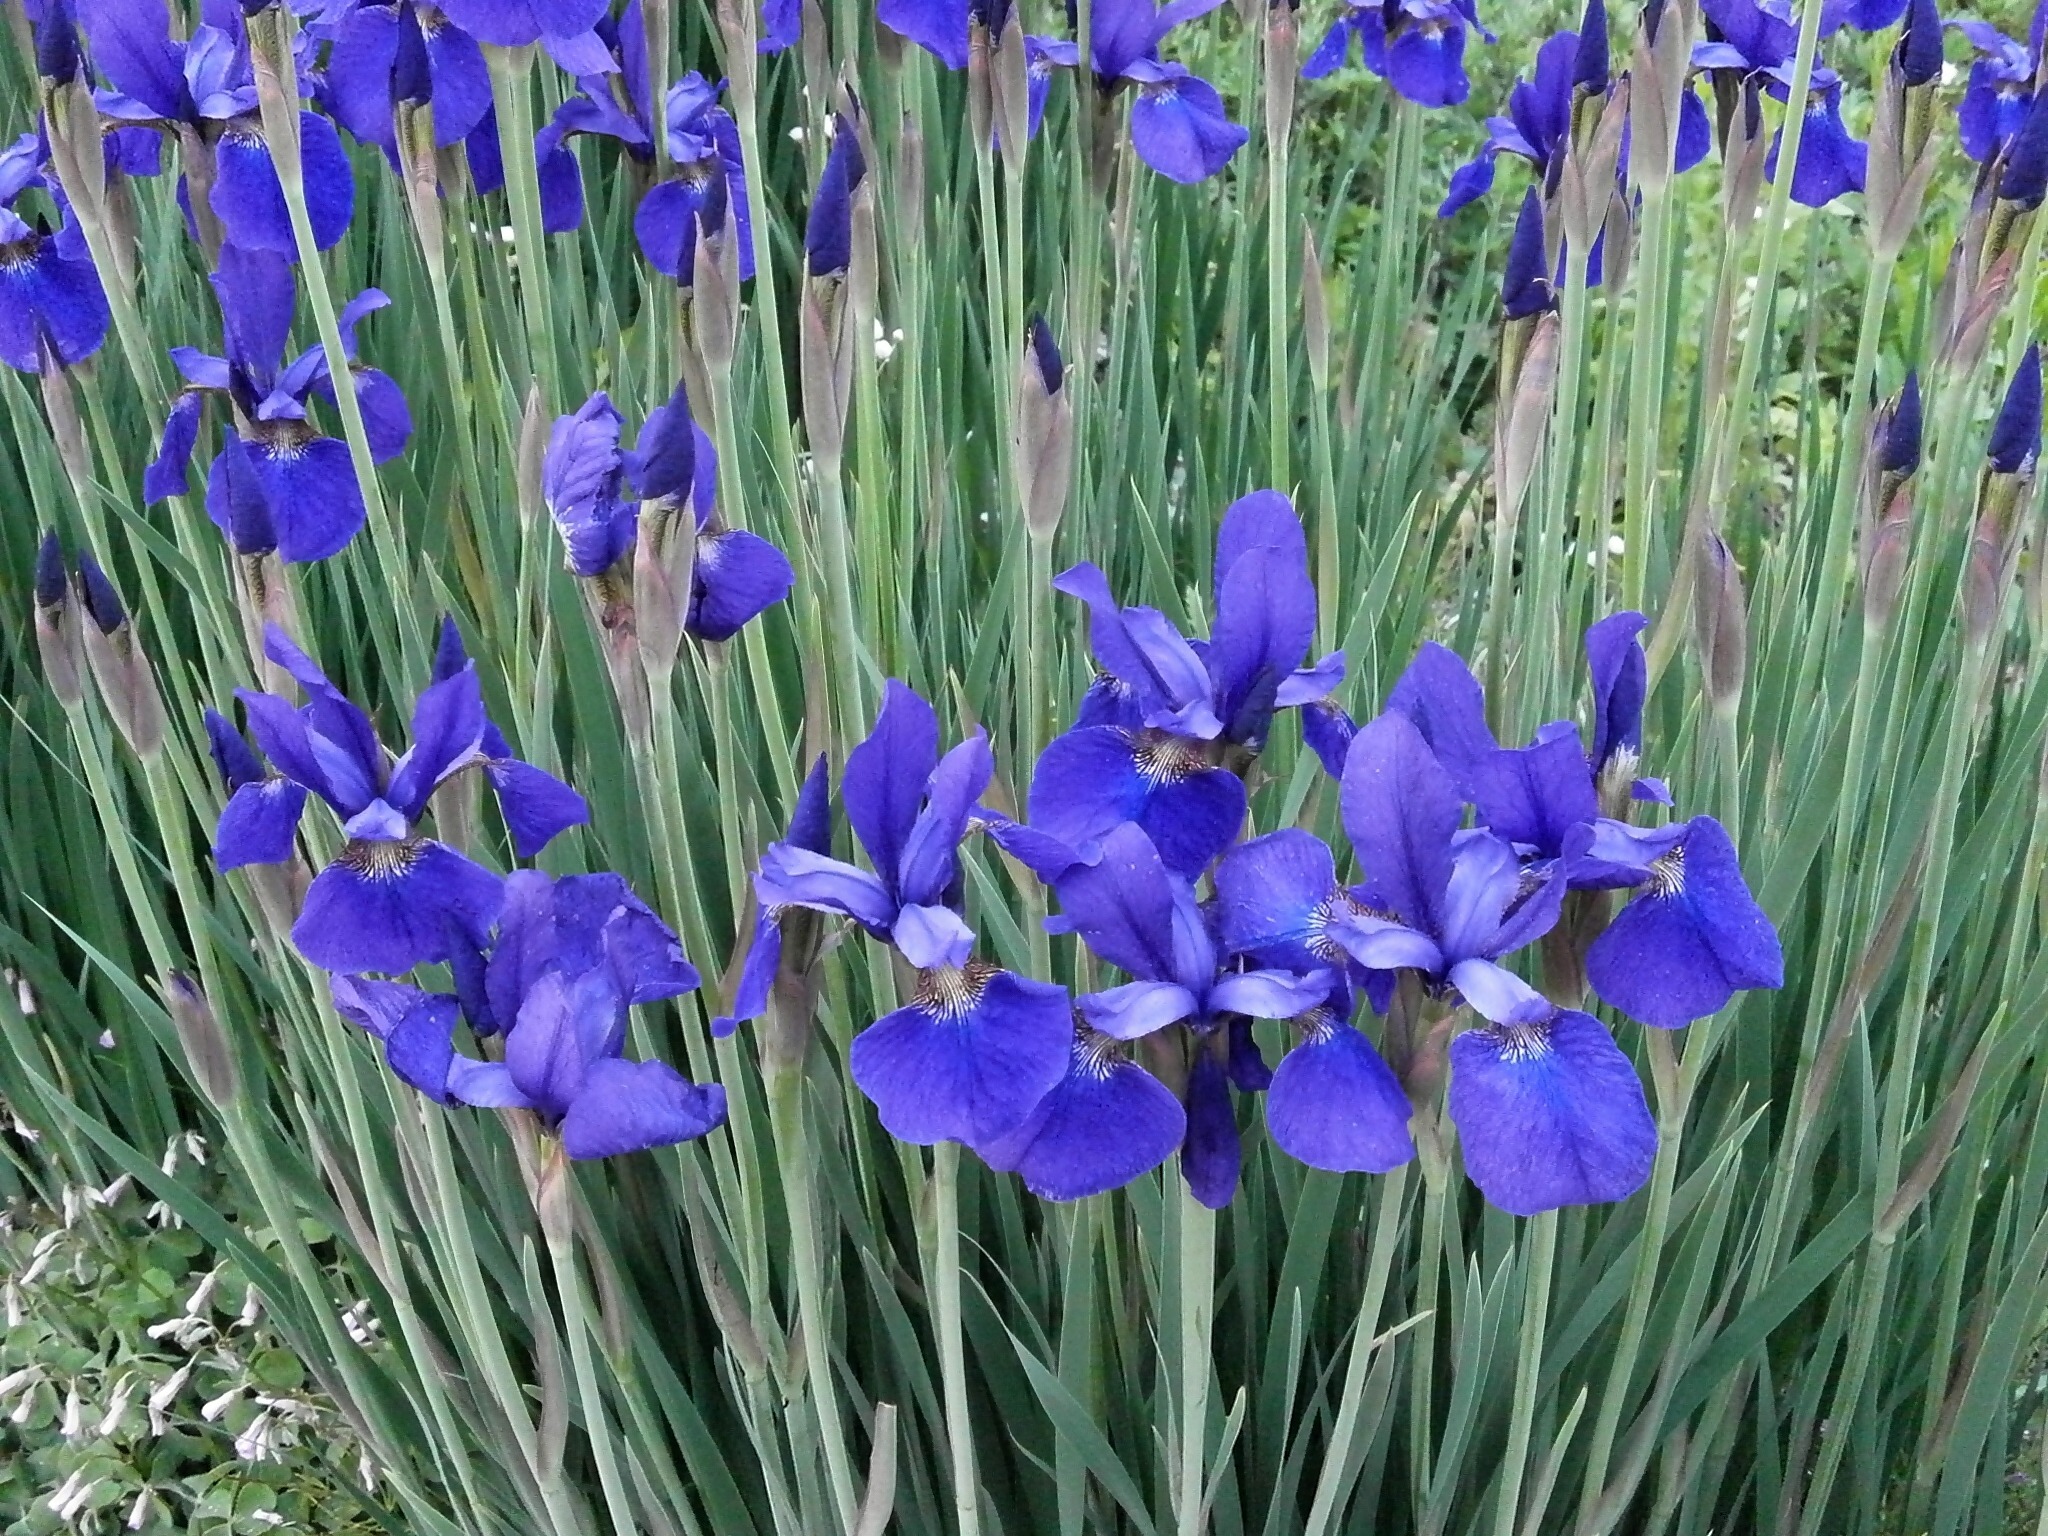
plant, flower, purple flowers, iris, crocus, blue flowers, flowering plant, in the early summer, iris versicolor, early summer flowers, land plant, english lavender, iris family